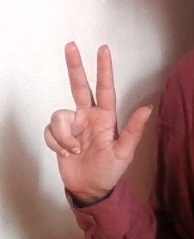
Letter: al